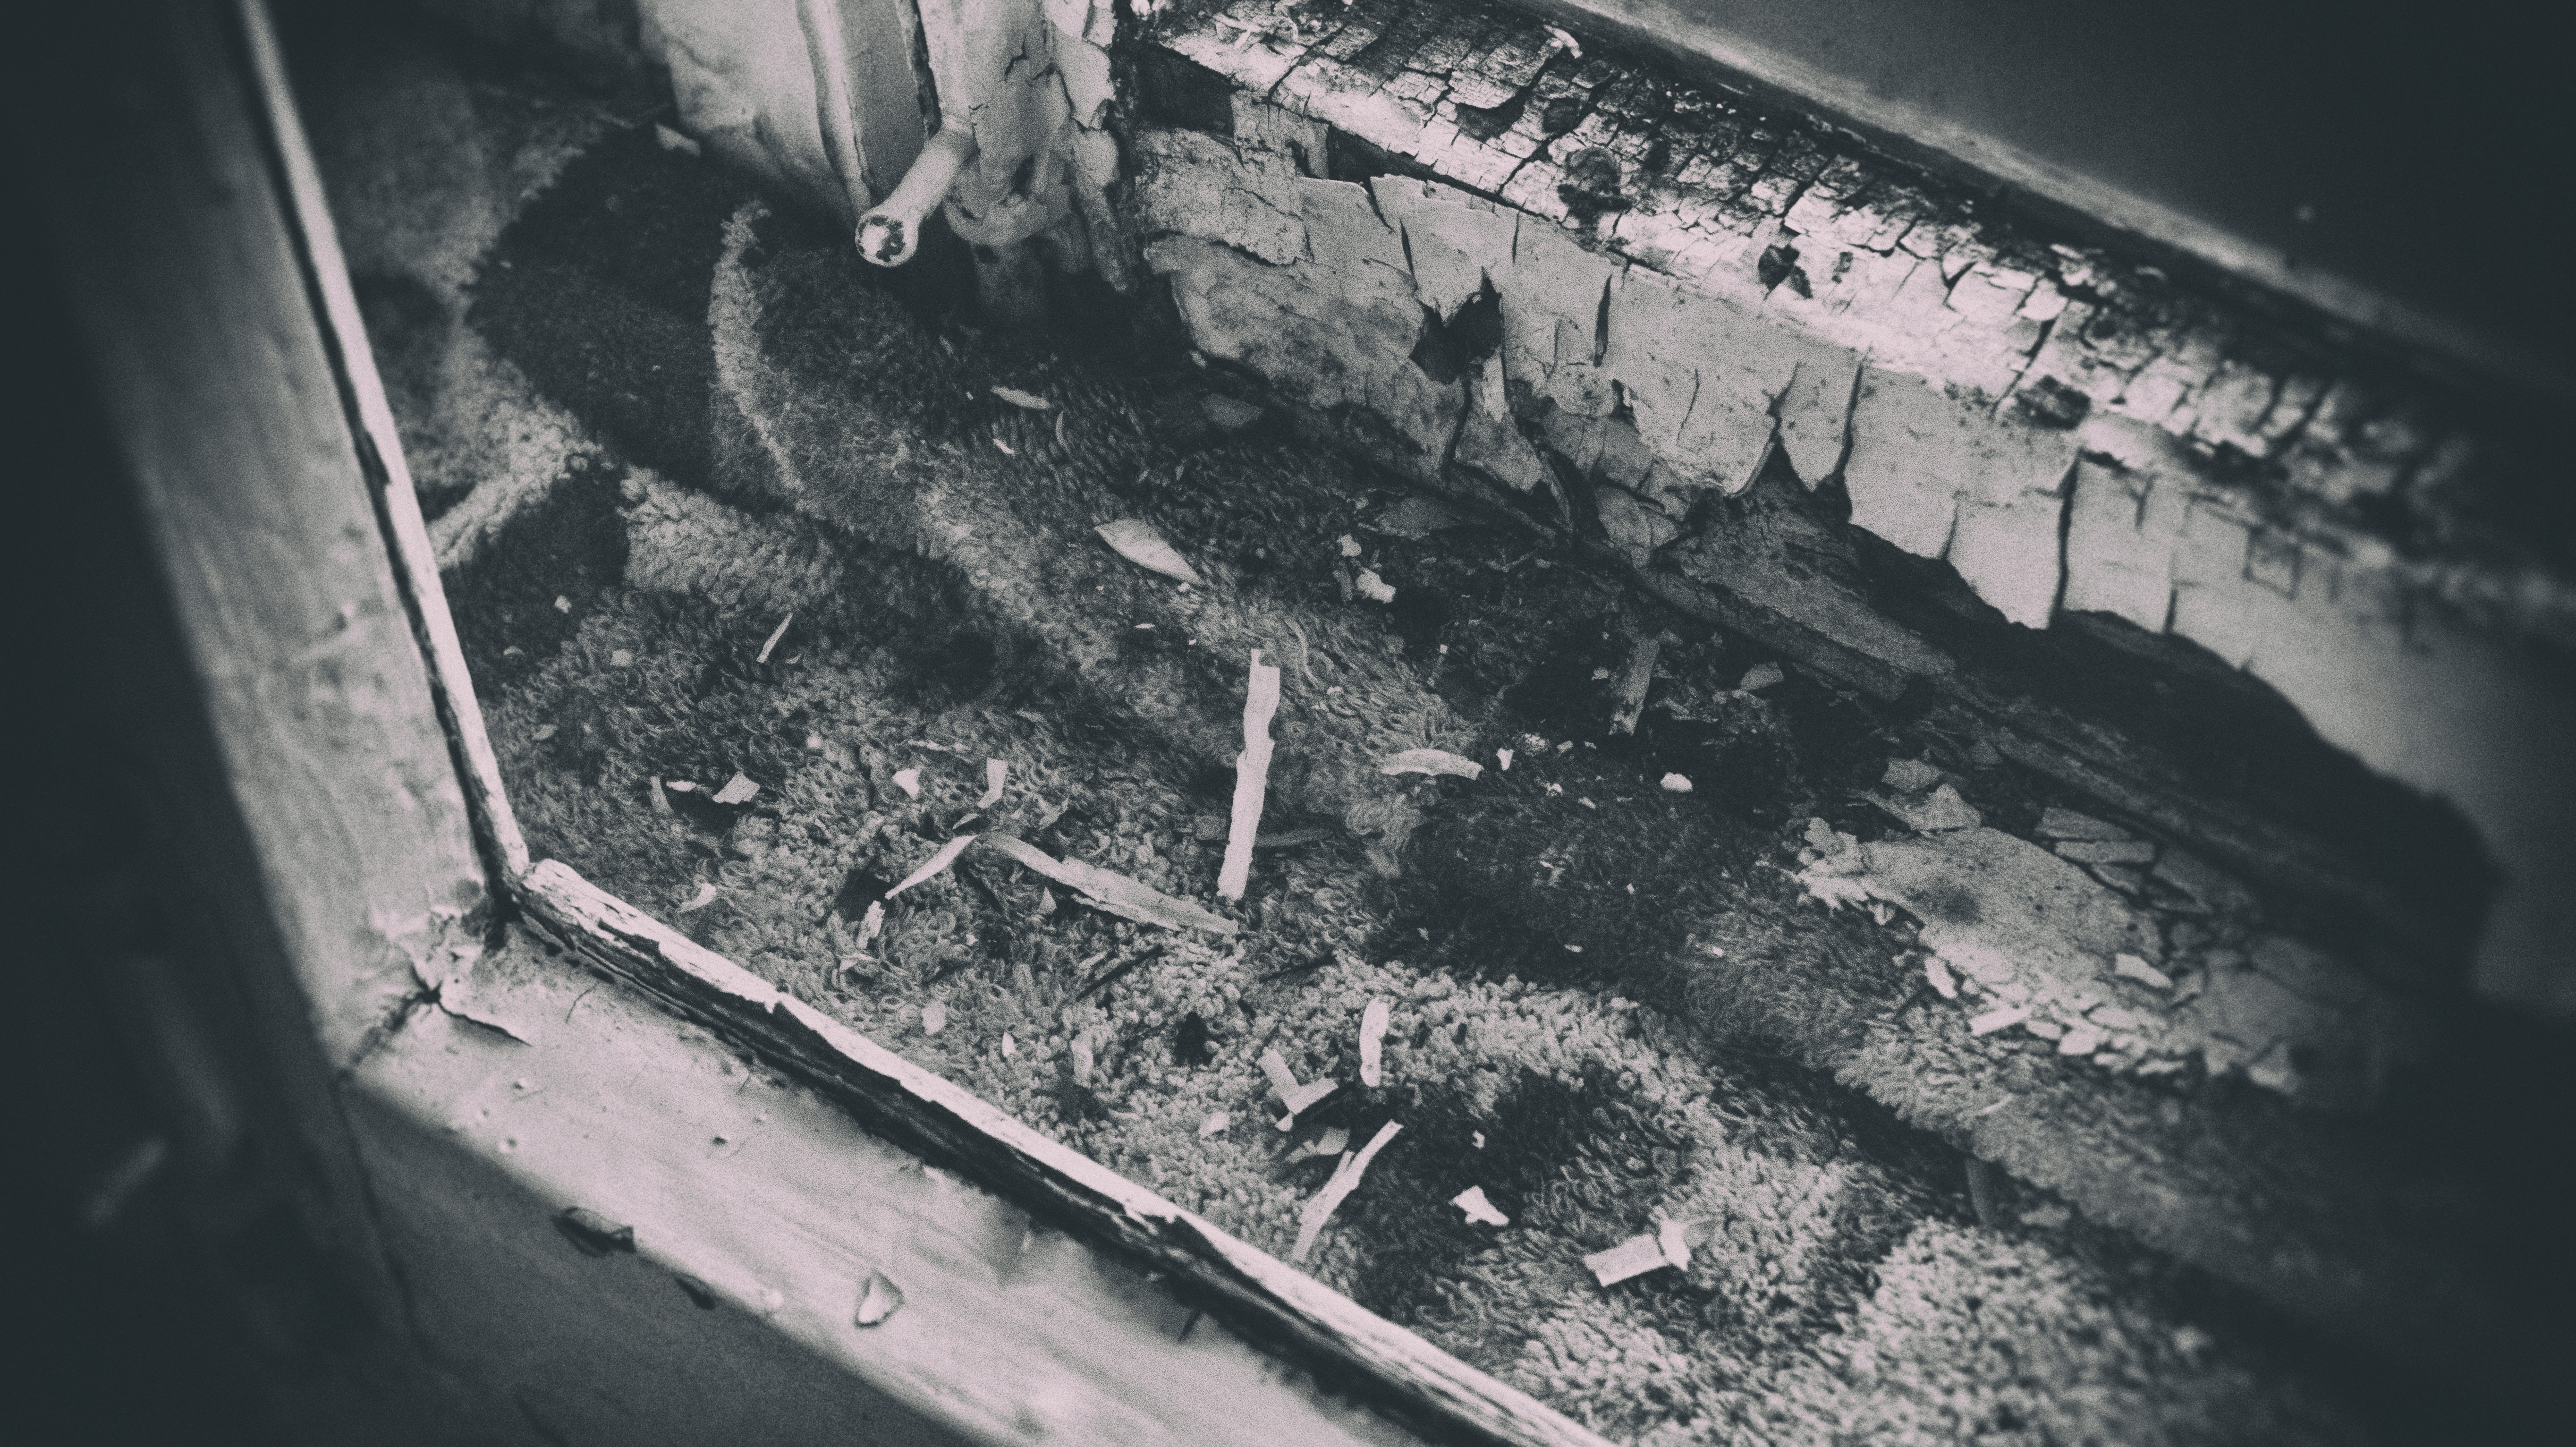
black and white, photography, vehicle, space, darkness, black, monochrome, outer space, aerial photography, monochrome photography, atmosphere of earth